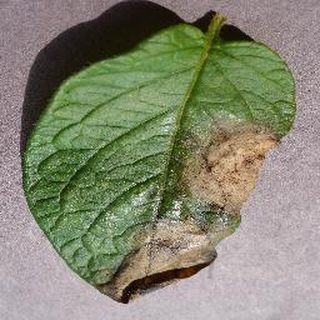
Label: potato_late_blight